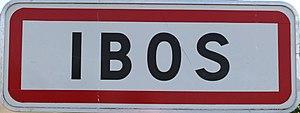
Ibos (Hautes-Pyrénées)
Ibos est une commune française située dans le département des Hautes-Pyrénées, en région Occitanie.